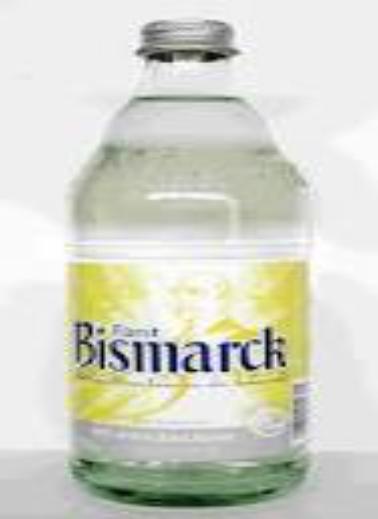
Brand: Furst Bismarck
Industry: Food